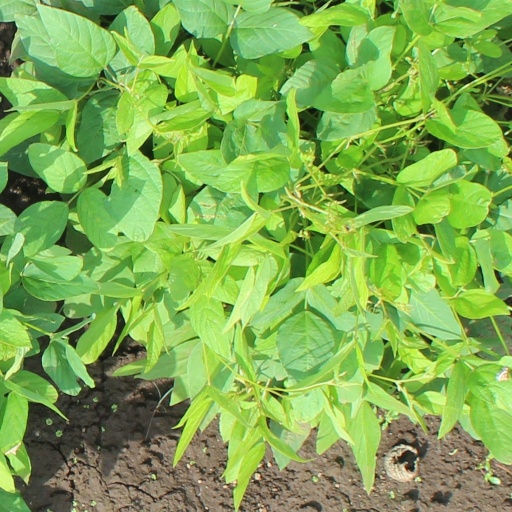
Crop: soybean